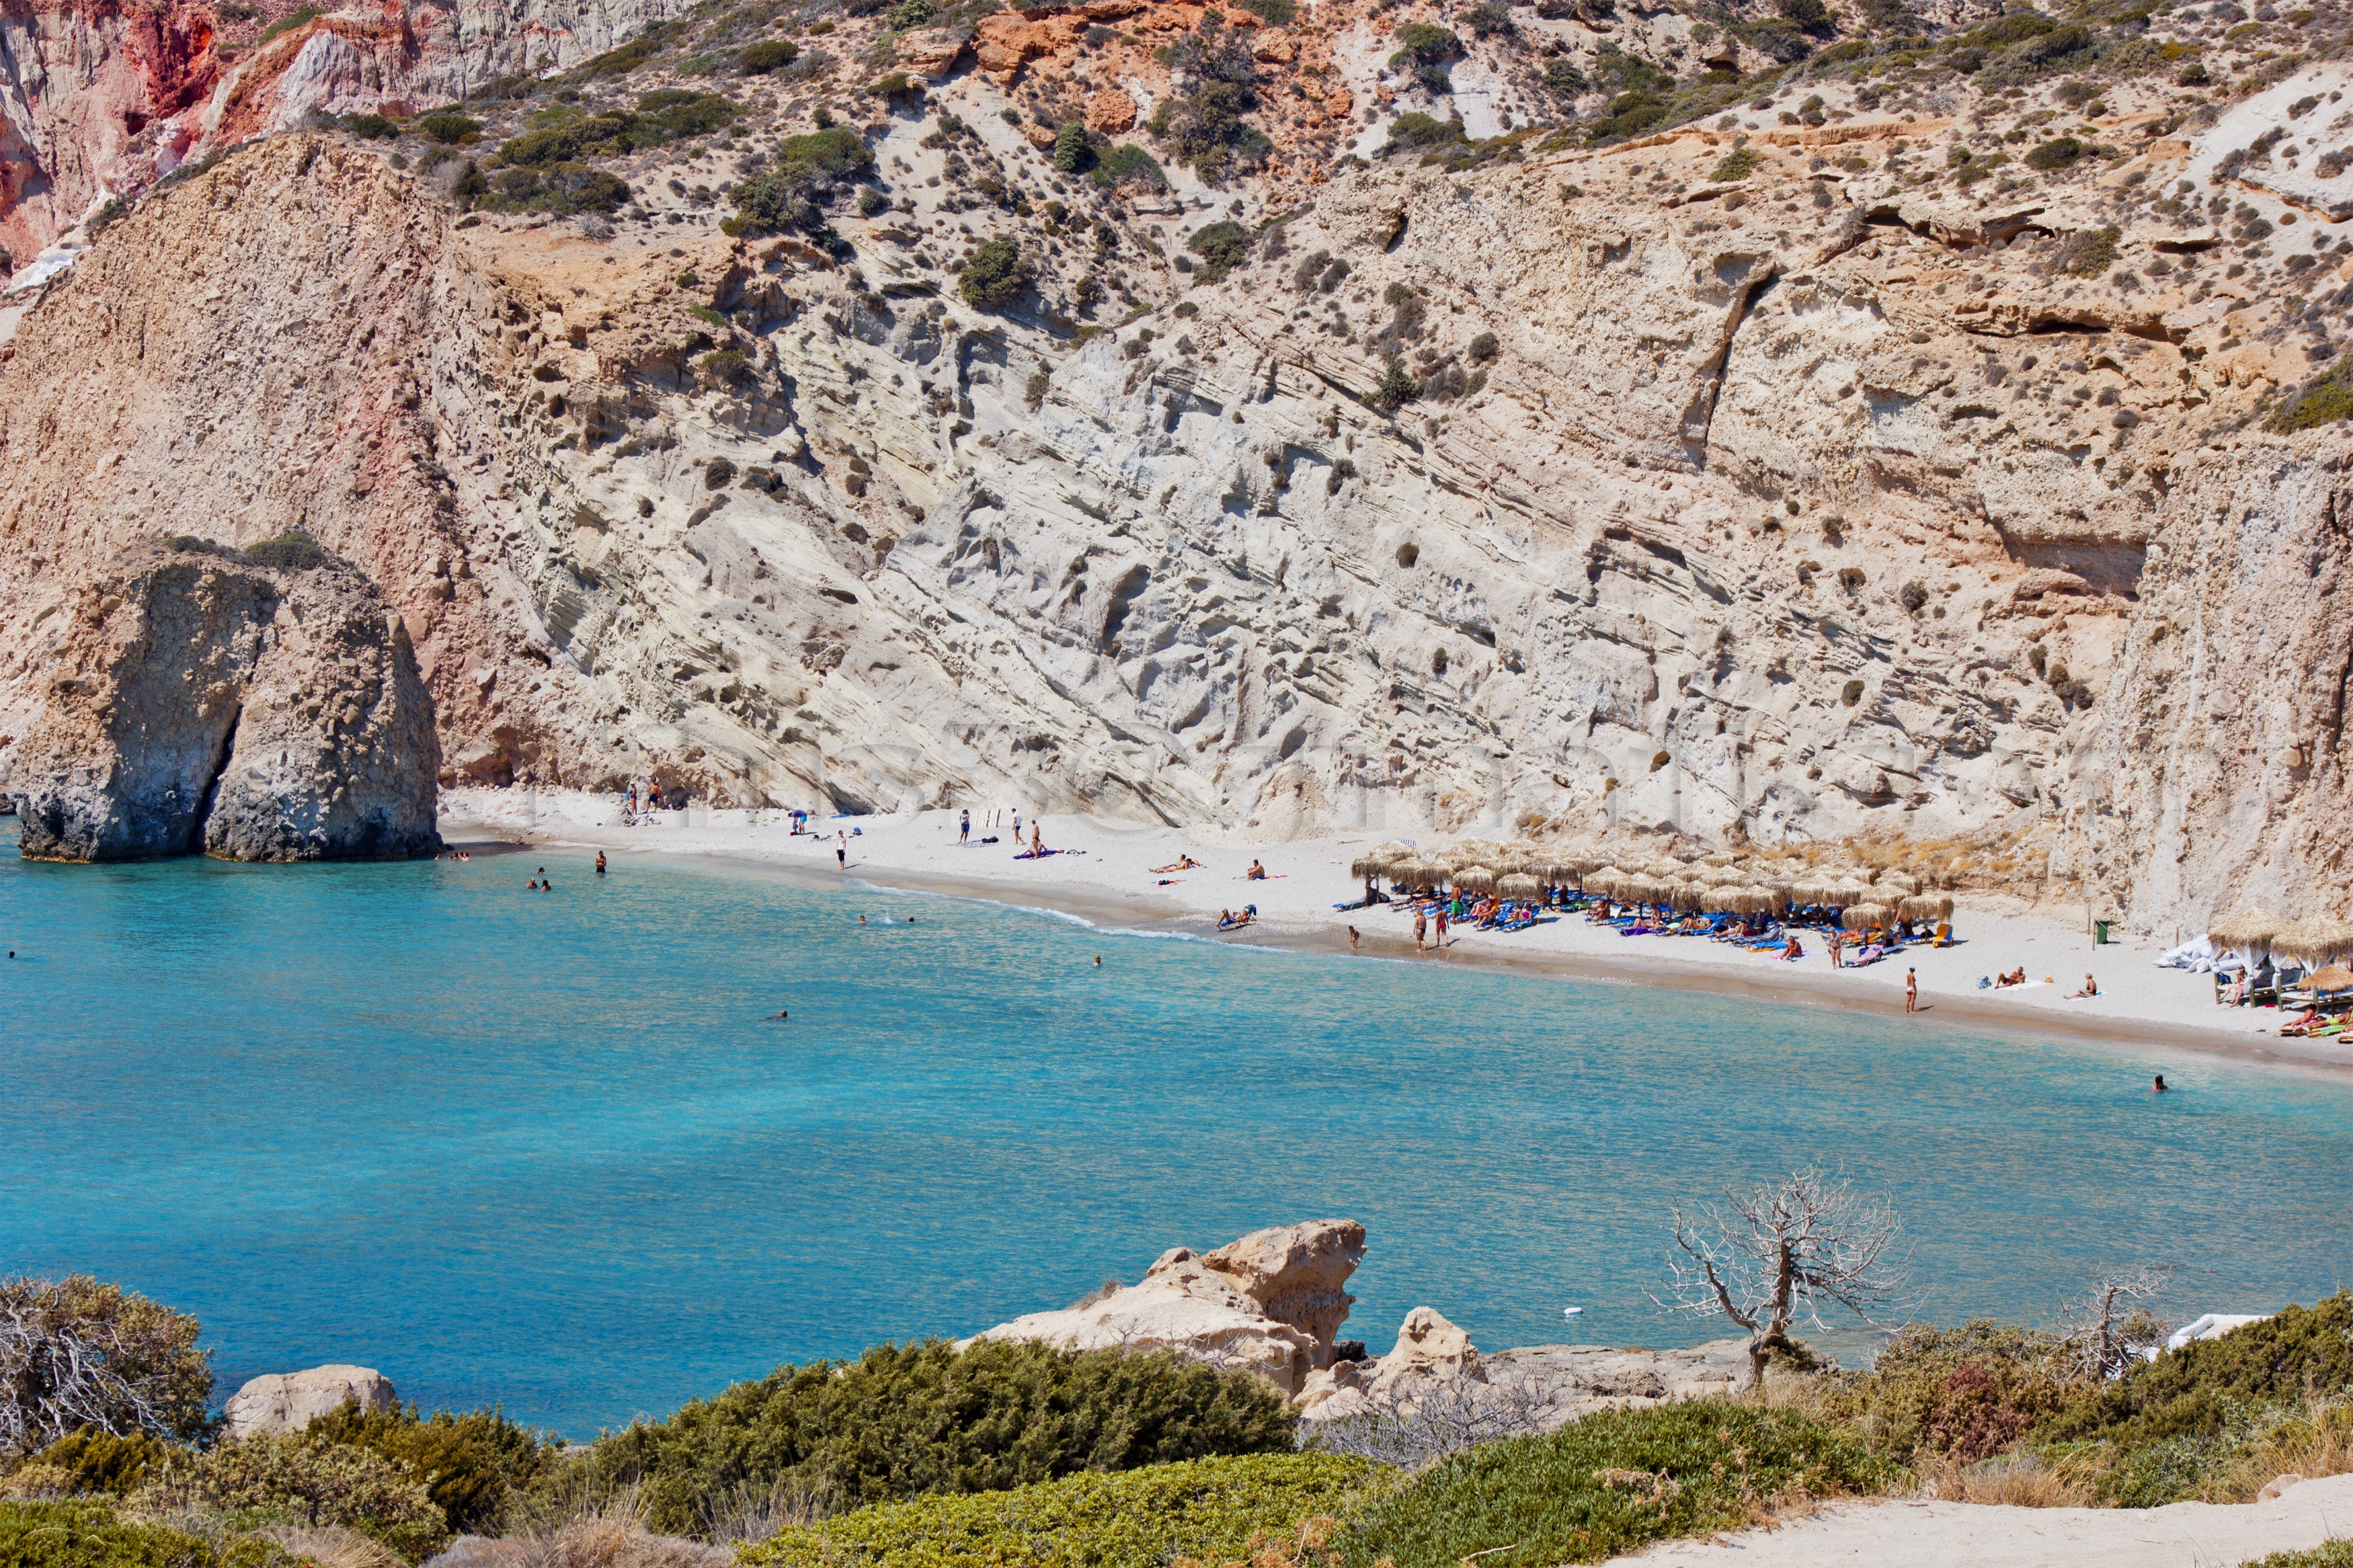
beach, sea, coast, shore, vacation, cliff, cove, bay, terrain, geology, greece, cape, cyclades, wadi, landform, milos